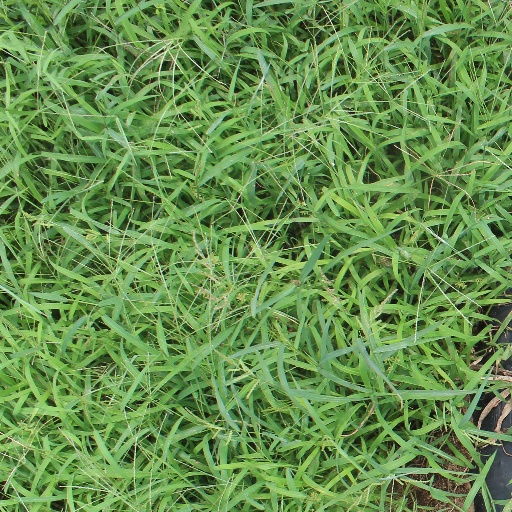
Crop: sorghum